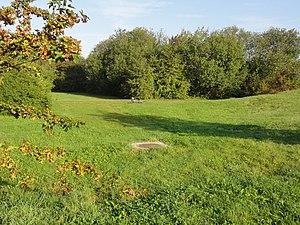
La fosse n° 8 - 8 bis de la Compagnie des mines de Béthune était un charbonnage du bassin minier du Nord-Pas-de-Calais constitué de deux puits situé à Auchy-les-Mines, Pas-de-Calais, Nord-Pas-de-Calais, France.